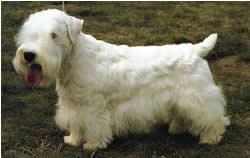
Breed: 211-n000058-Sealyham_terrier